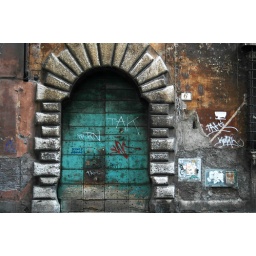
Taken in Rome, Italy. The colour of the door and the textures of the stones that attracted me to take the shot